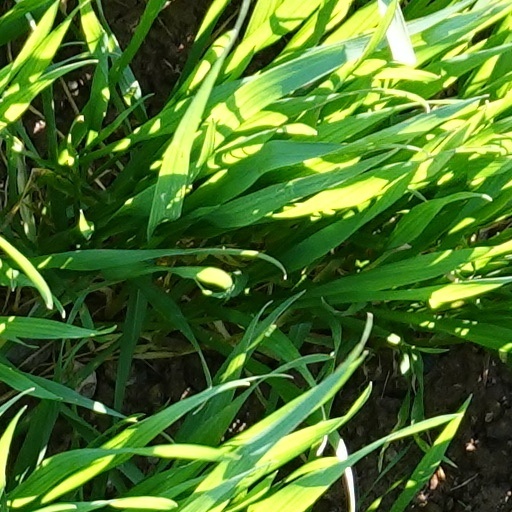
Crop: wheat